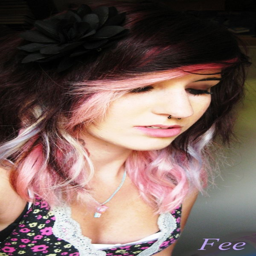
i wish i could rock hair like this !